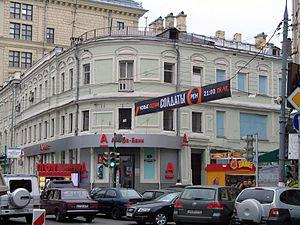
La rue Neglinnaïa est une rue du centre historique de Moscou.